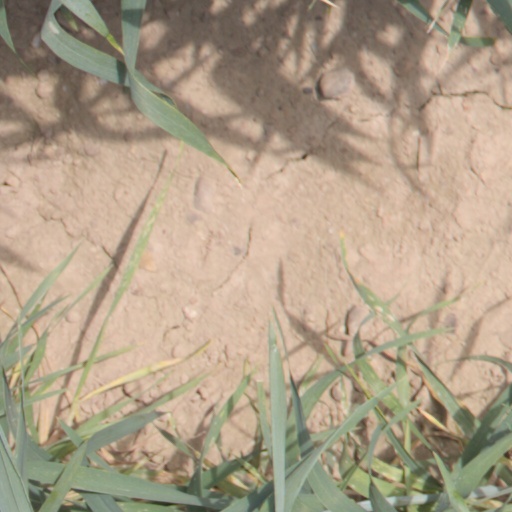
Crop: wheat